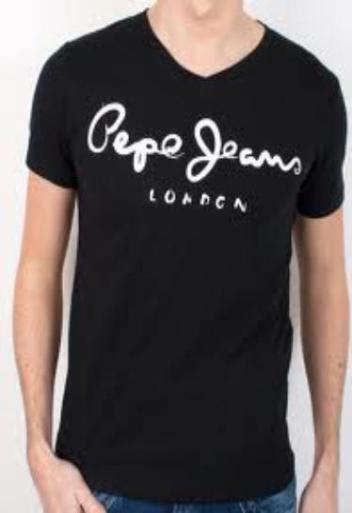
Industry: Clothes